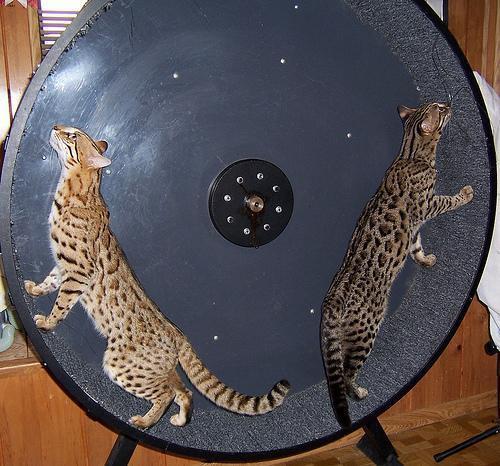
Bengal